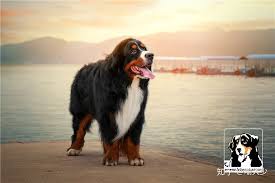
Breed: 221-n000055-EntleBucher